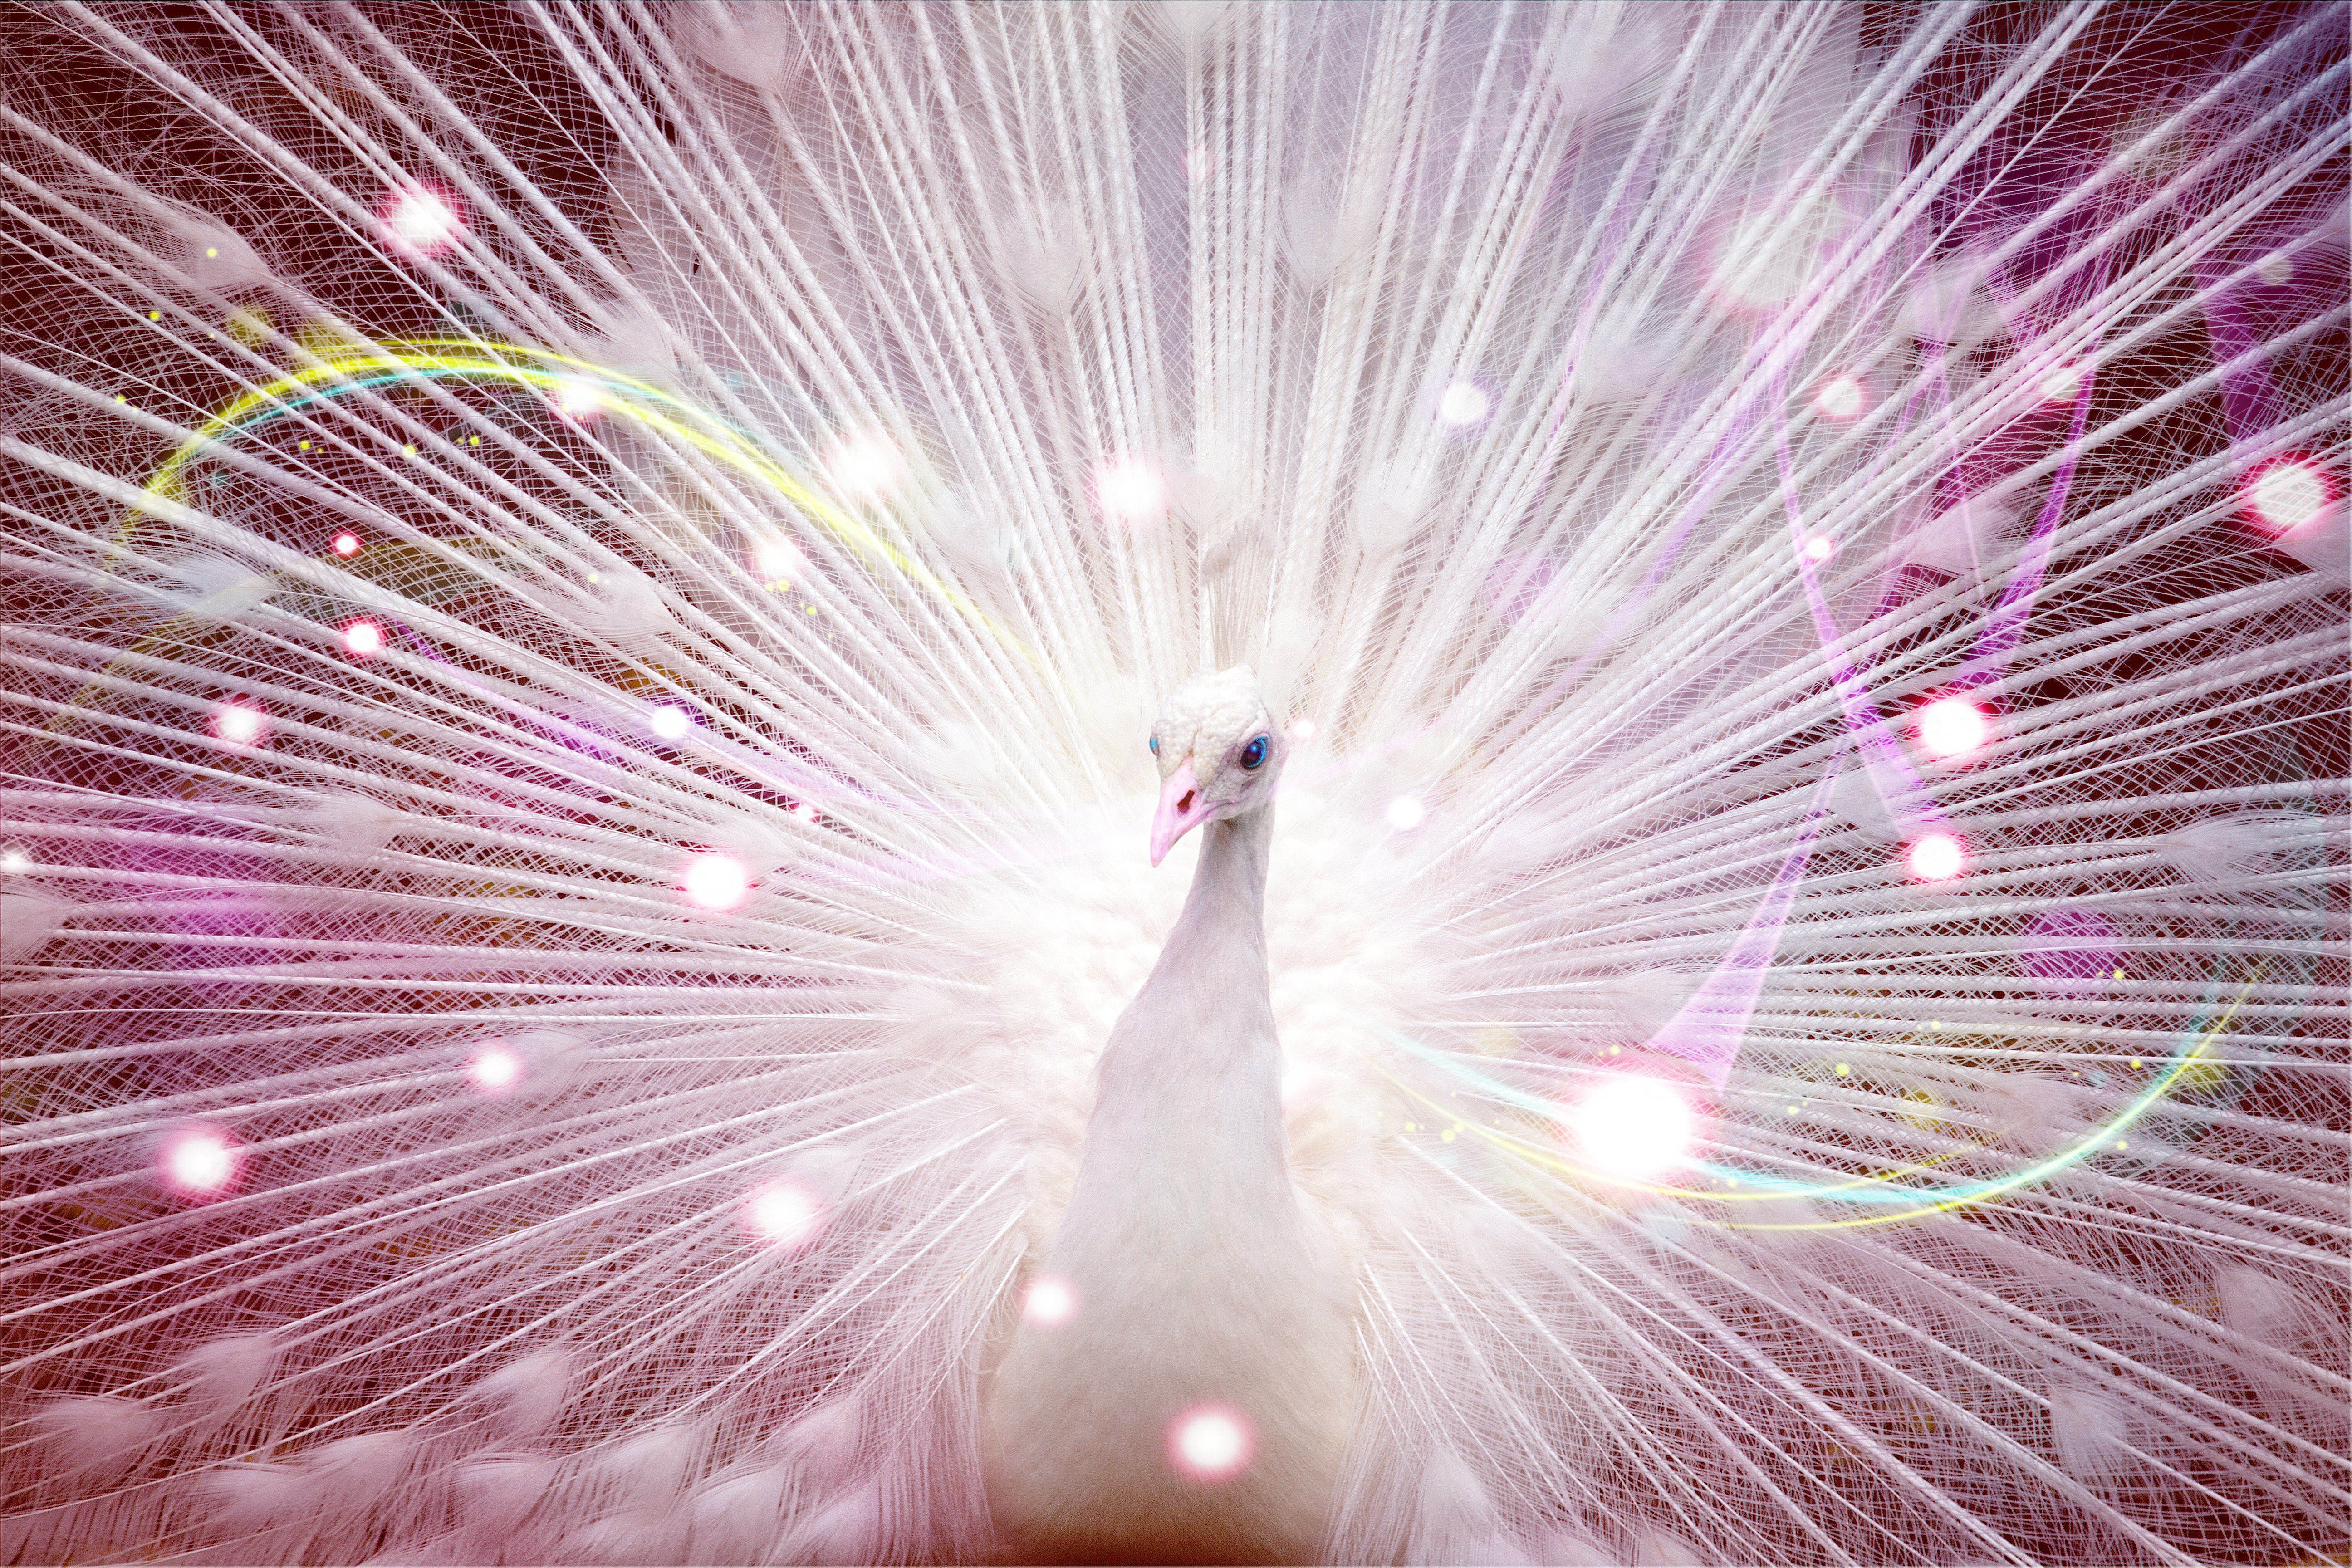
bird, wing, photography, wheel, sunlight, flower, petal, animal, color, pink, feather, material, peacock, plumage, close up, lichtspiel, eye, beautiful, organ, animal world, pride, macro photography, fractal art, ziervogel